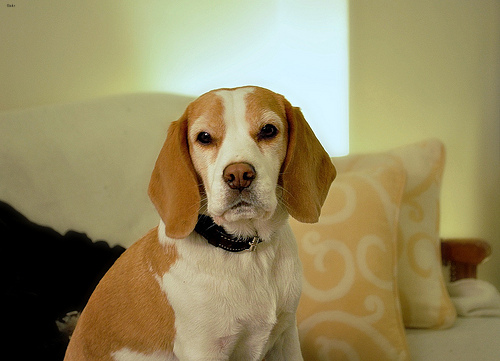
Breed: beagle